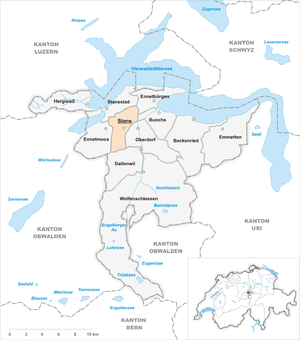
Stans est une commune suisse, chef-lieu du canton de Nidwald.